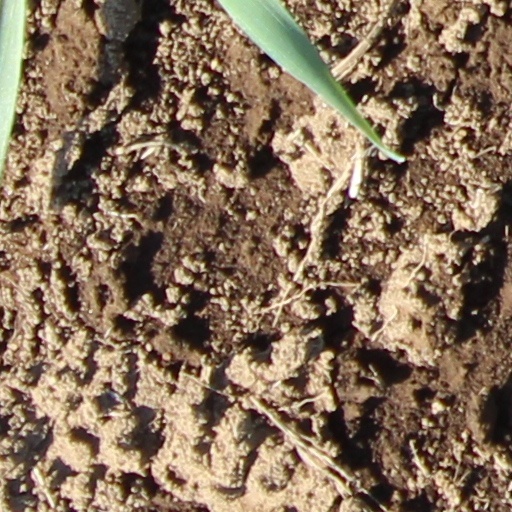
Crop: wheat